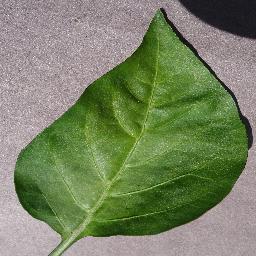
Label: Pepper,_bell___healthy